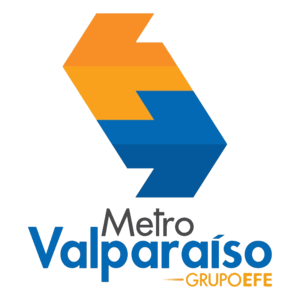
Le métro de Valparaíso, également dénommé Merval, est un réseau de métropolitain de la ville de Valparaíso, seconde ville du Chili. Le réseau comporte une seule ligne qui dessert 20 stations sur 43 kilomètres de longueur. Exploité par Metro Regional de Valparaíso S.A., filiale de l'Empresa de los Ferrocarriles del Estado, il a été inauguré le 23 novembre 2005 par le président chilien Ricardo Lagos.